Tango

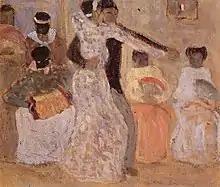
"El Tango" by Uruguayan painter Pedro Figari

In the early years of the 20th century, dancers and orchestras from Buenos Aires travelled to Europe, and the first European tango craze took place in Paris, soon followed by London, Berlin, and other capitals. Tango historian Nardo Zalko, a native of Buenos Aires who lived most of his life in Paris, investigated the mutual fertilization between the two cities in his work, "Paris – Buenos Aires, Un Siècle de Tango" ("A Century of Tango"). Towards the end of 1913, it hit New York City as well as Finland. In the U.S., around 1911, the word "tango" was often applied to dances in a or rhythm such as the one-step. The term was fashionable and did not indicate that tango steps would be used in the dance, although they might be. Tango music was sometimes played but at a rather fast tempo. Instructors of the period would sometimes refer to this as a "North American tango", versus the so-called "Argentine tango". The tango was controversial because of its perceived sexual overtones and, by the end of 1913, the dance teachers who had introduced the dance to Paris were banished from the city. By 1914, more authentic tango stylings were soon developed, along with some variations like Albert Newman's "Minuet" tango.